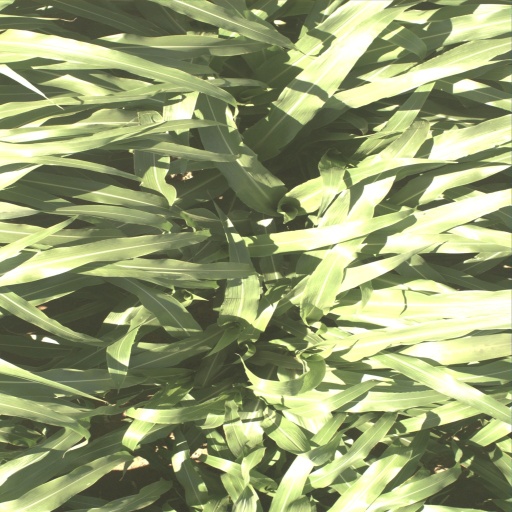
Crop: sorghum